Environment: real
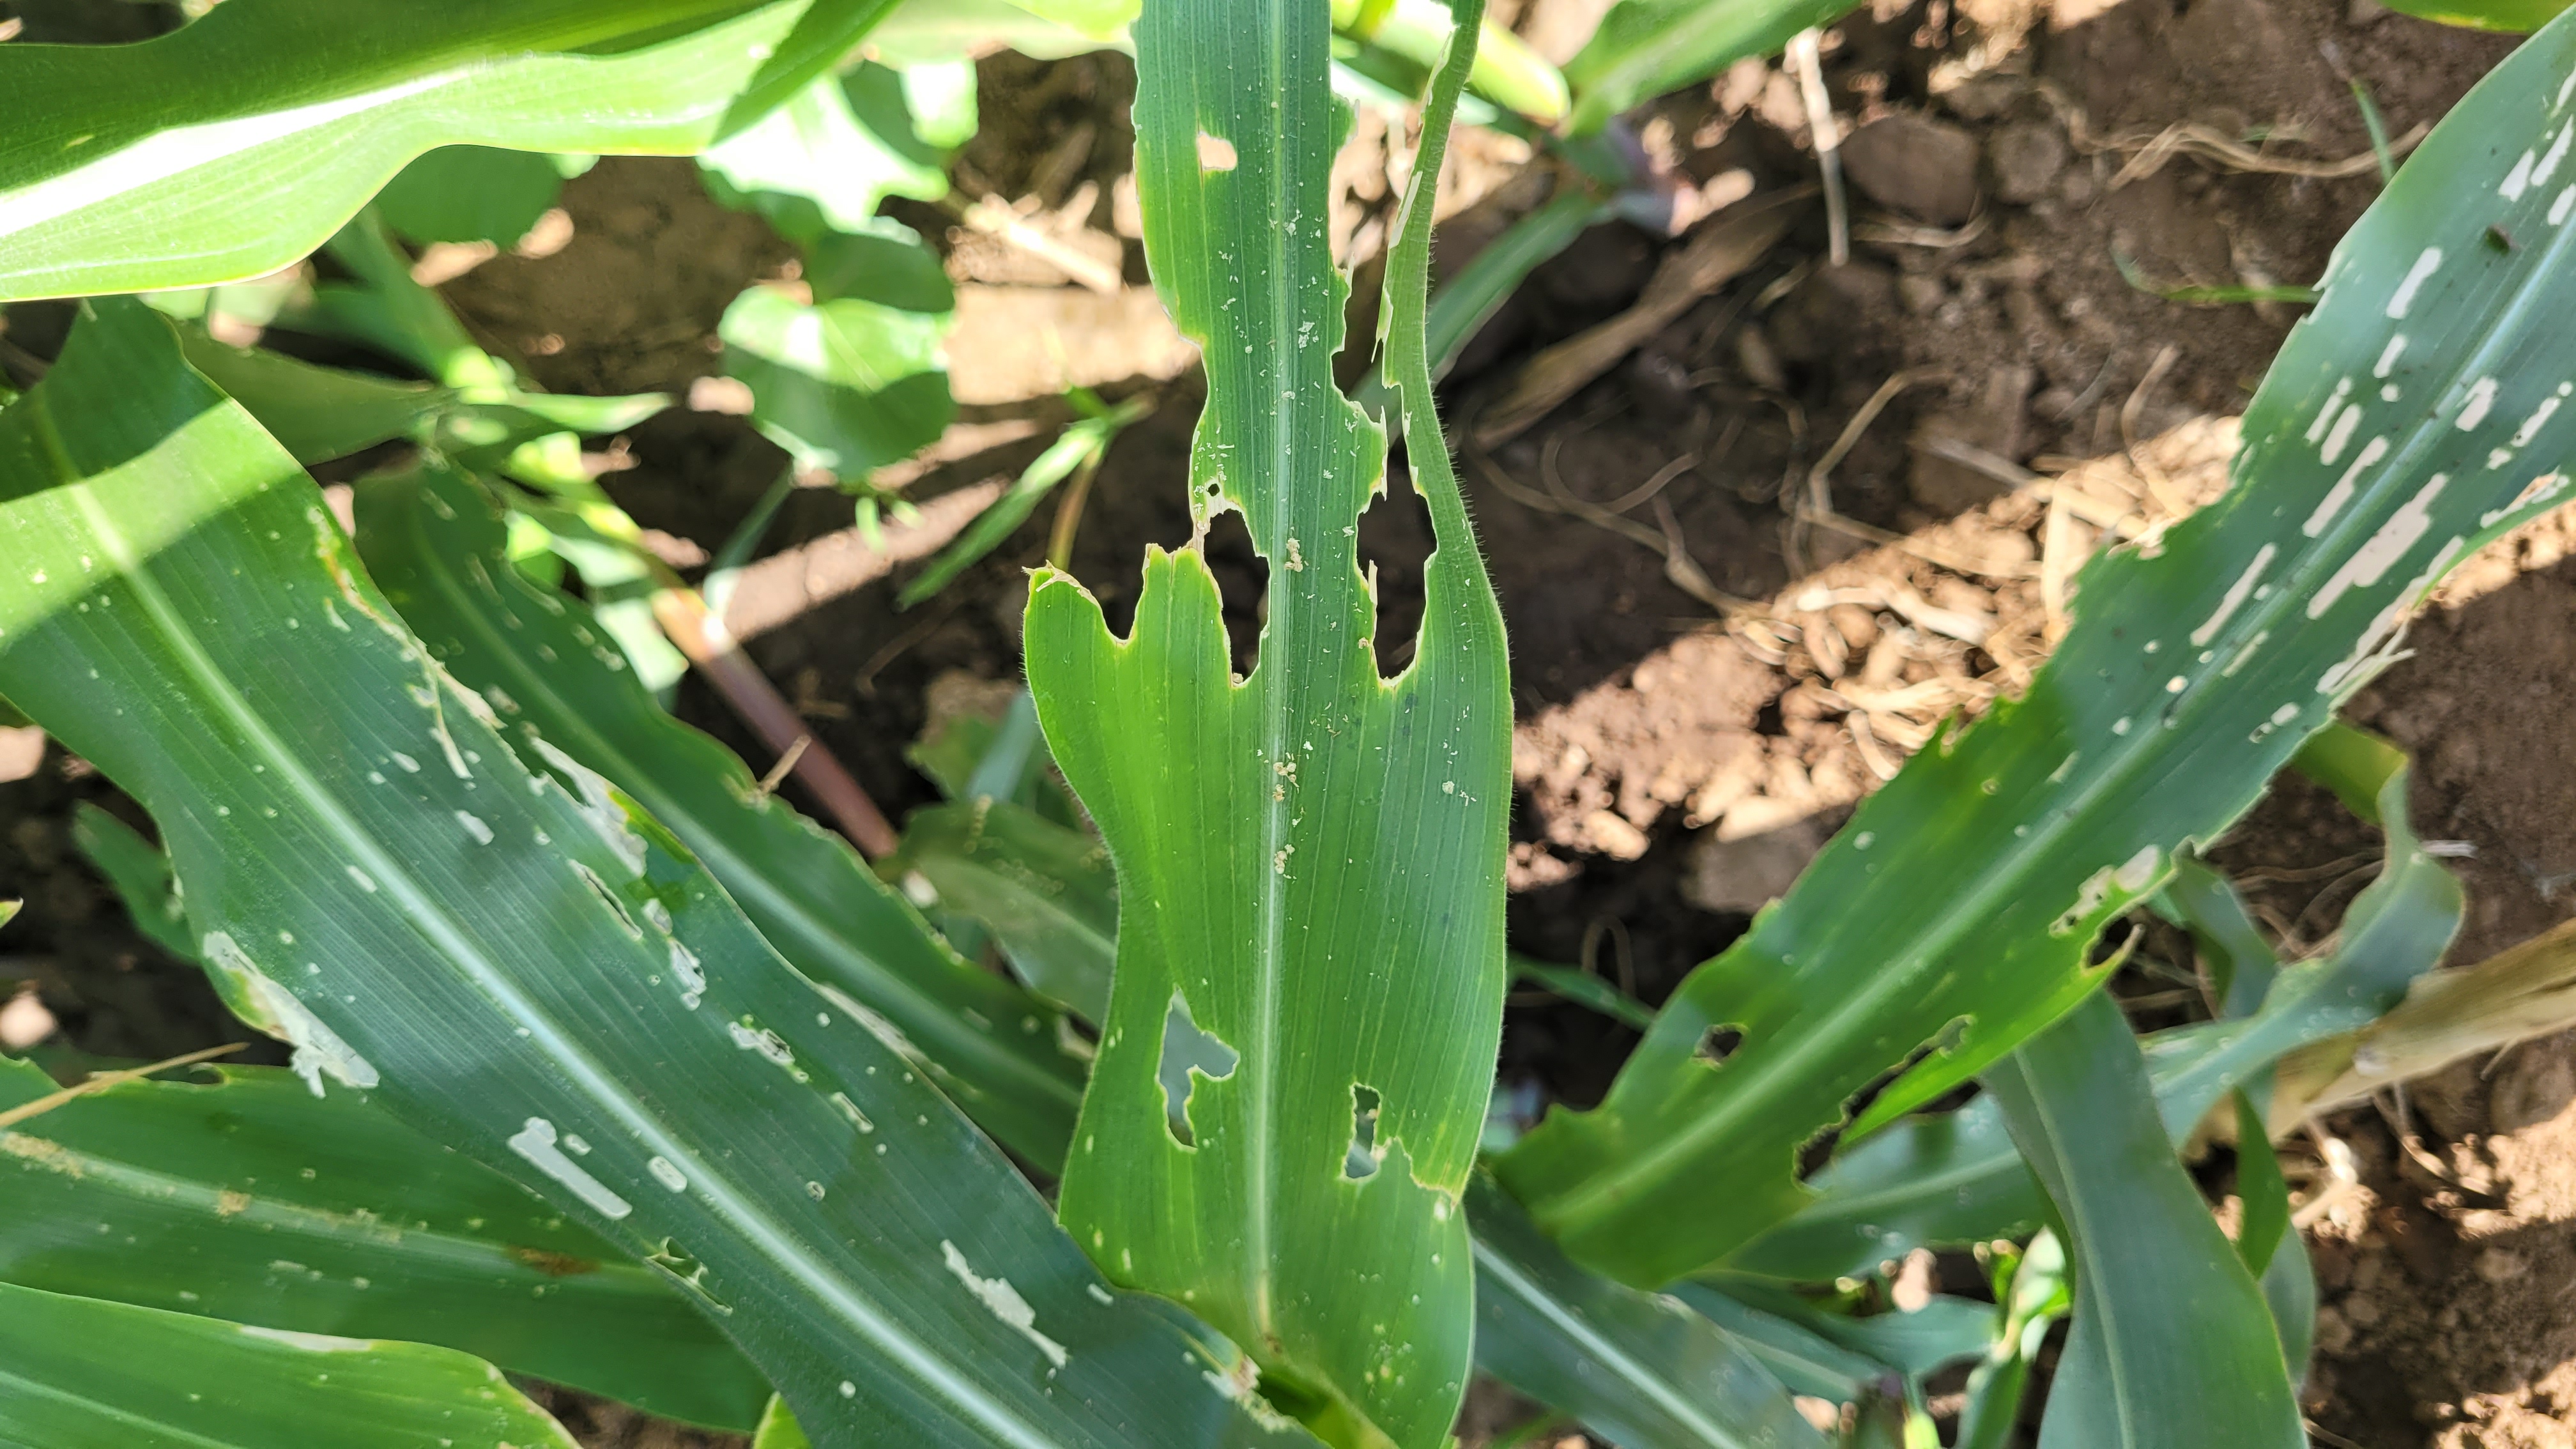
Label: fall_armyworm